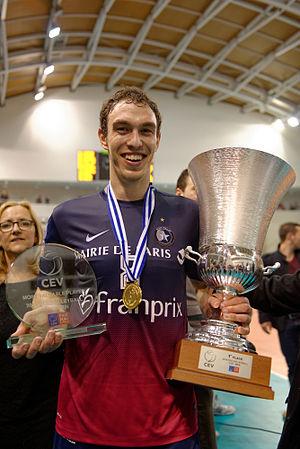
Marko Ivović du Paris Volley pose avec le trophée de meilleur joueur et la Coupe de la CEV après la finale de la CEV Cup 2014 à Paris, le 29 mars 2014.